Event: Nepal Earthquake
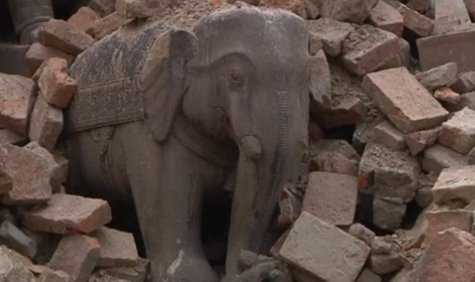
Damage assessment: damage